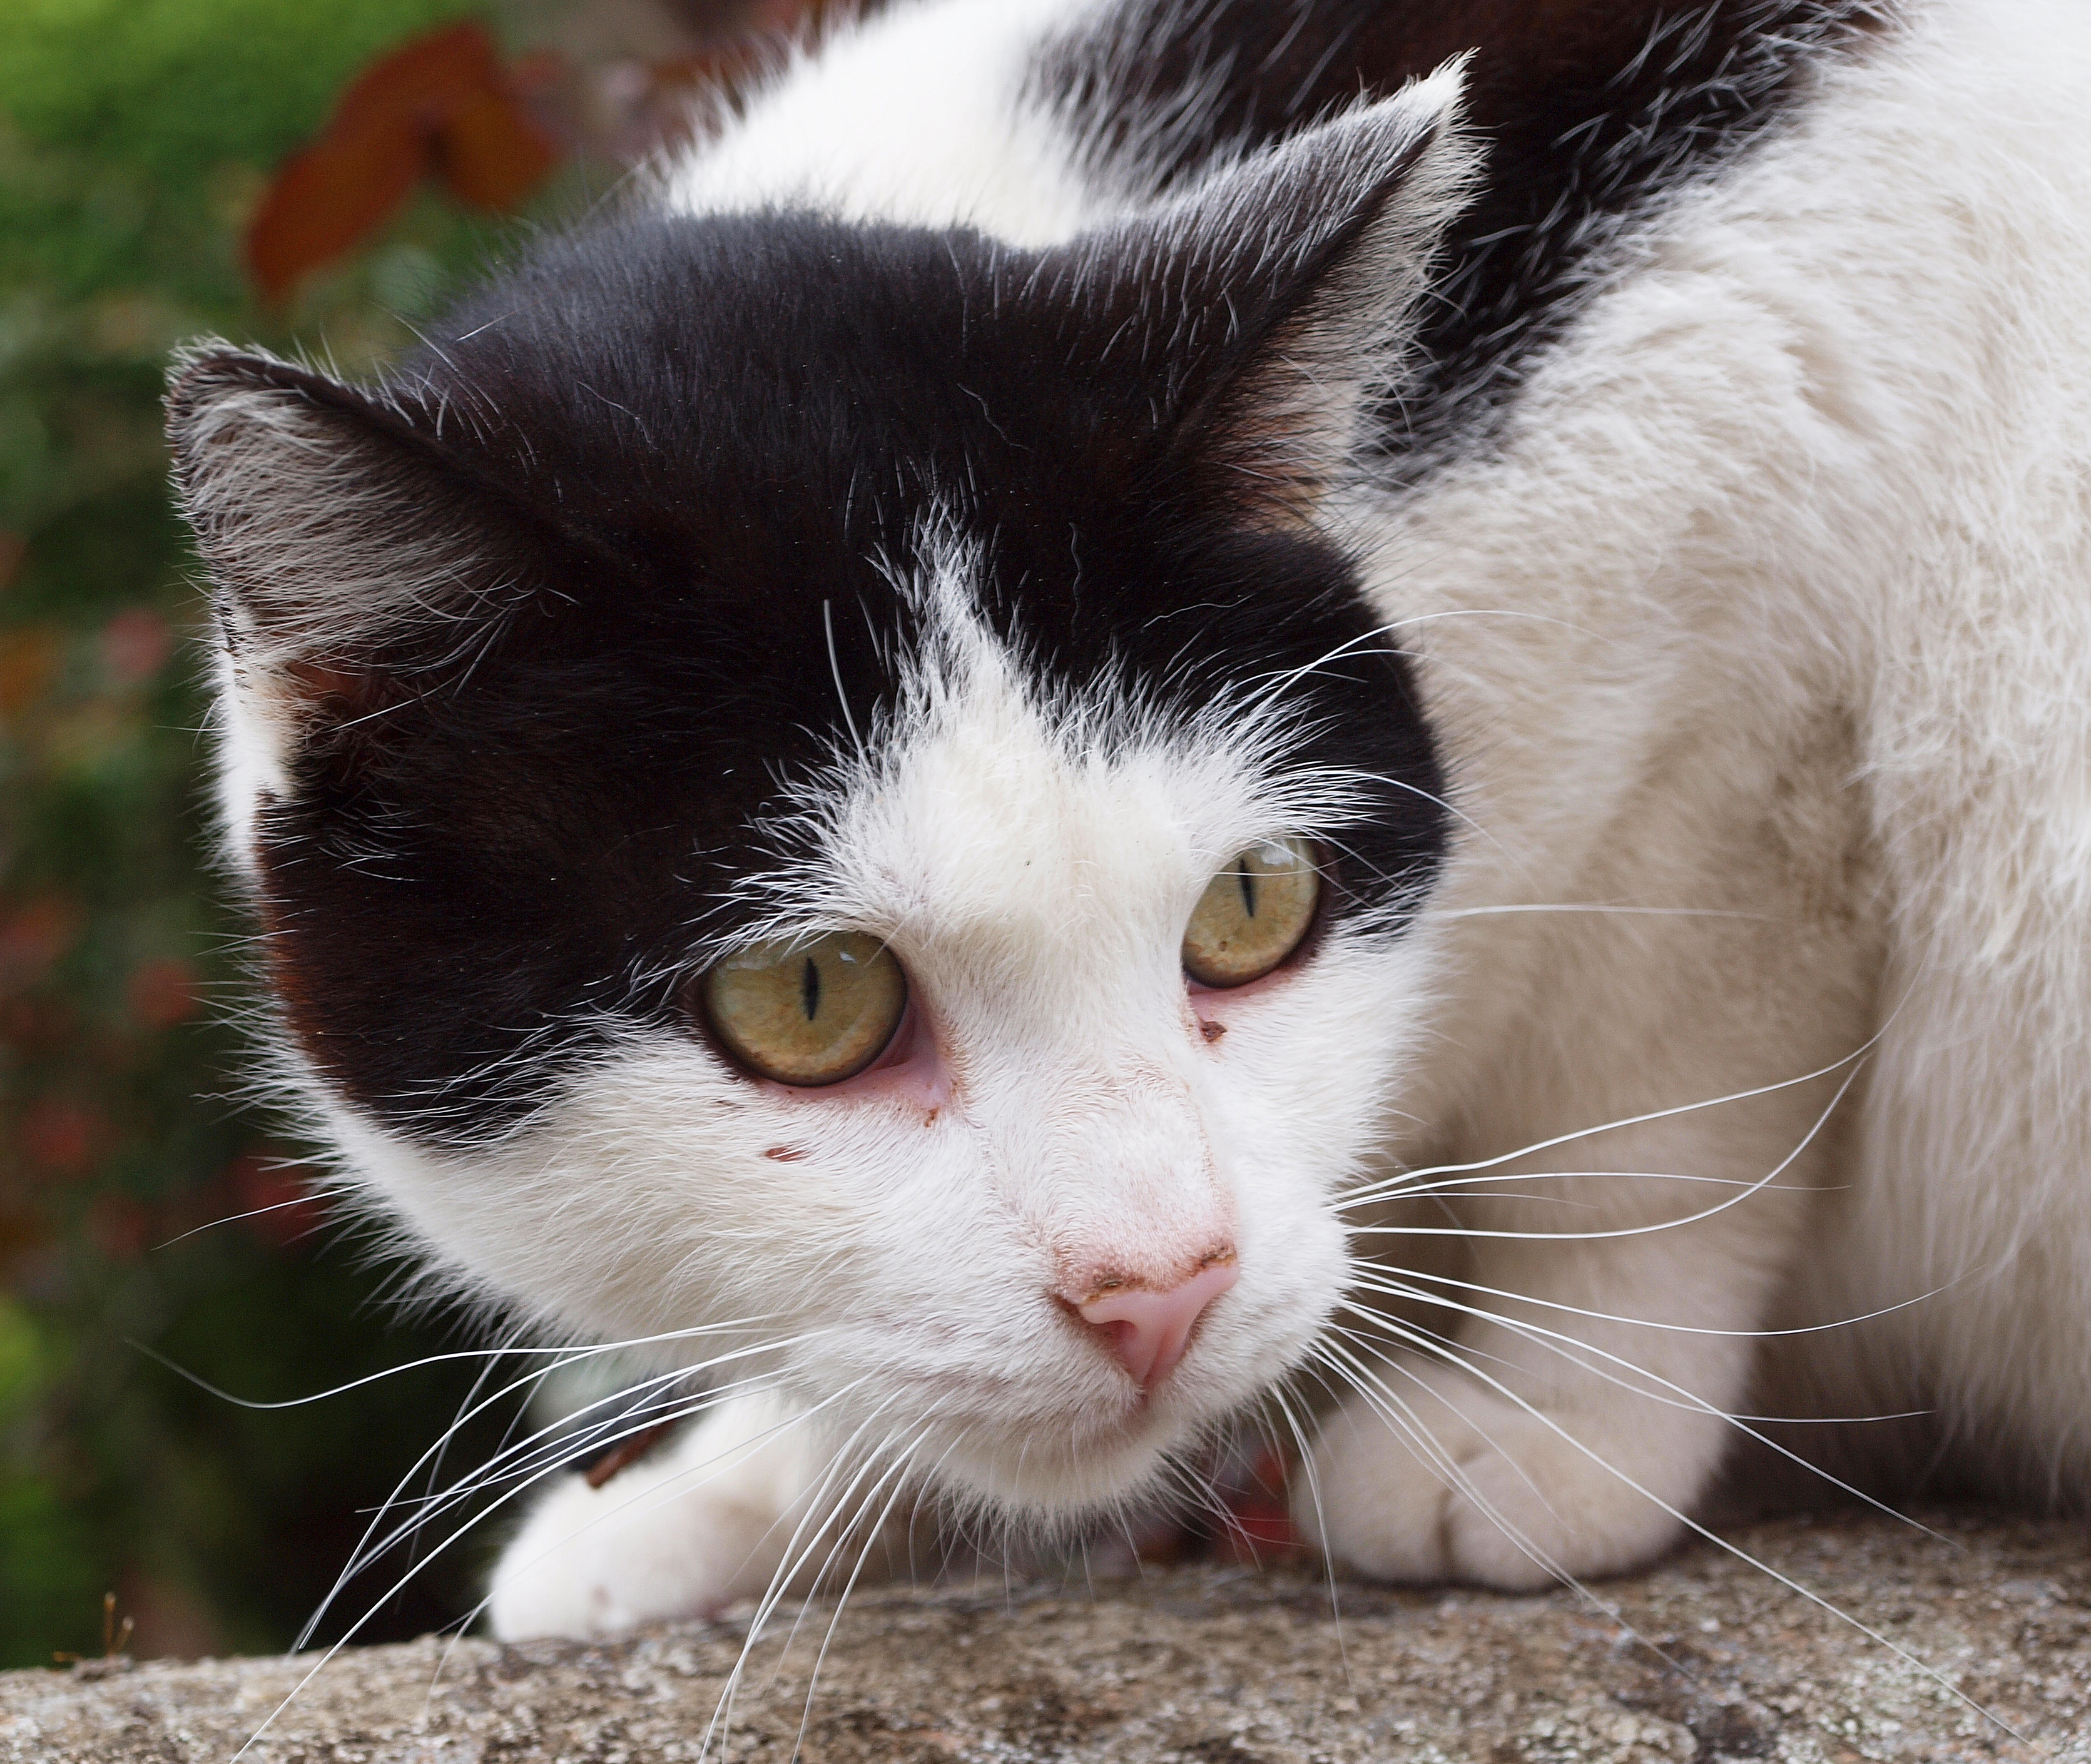
white, kitten, cat, mammal, close up, cats, nose, whiskers, vertebrate, gatos, gphoto, european shorthair, small to medium sized cats, cat like mammal, domestic short haired cat